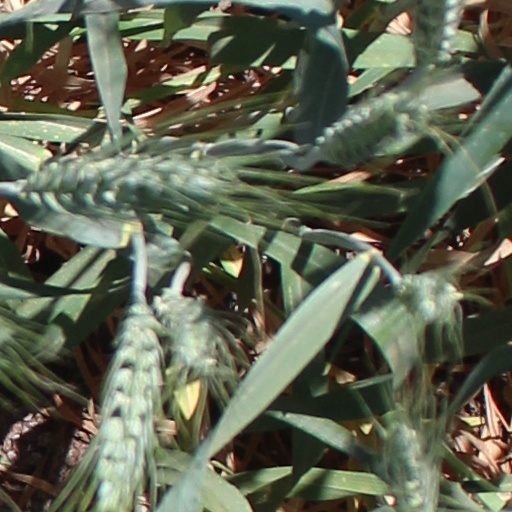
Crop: wheat